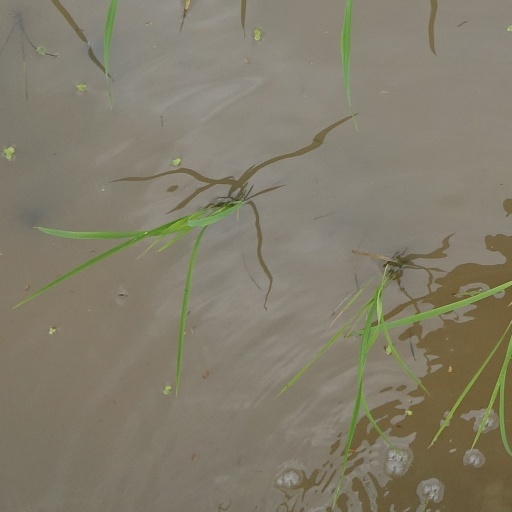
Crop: rice